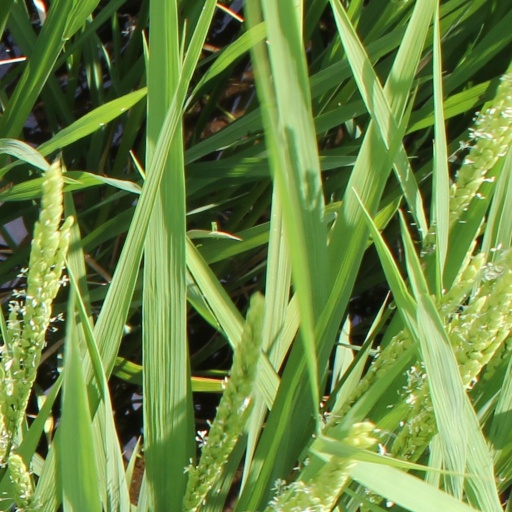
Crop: rice